Nazir Ahmad Qasmi

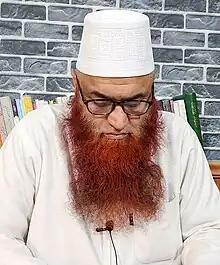
Qasmi in March 2023

Nazir Ahmad Qasmi (born 20 June 1964) is a Kashmiri Sunni Islamic scholar and jurist who serves as the Grand Mufti of Darul Uloom Raheemiyyah. He is an alumnus of Darul Uloom Deoband and the Imārat-e-Sharia; and a member of the All India Muslim Personal Law Board and general secretary of the Majlis-e-Fiqhi, Jammu and Kashmir.